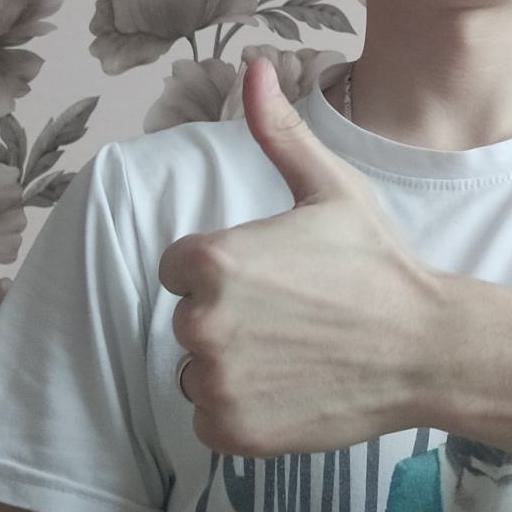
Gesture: like